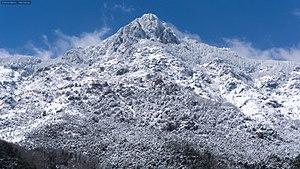
Le sommet du San Petrone (versant oriental depuis la commune de Nocario (hameau de Nucariu) sous la neige (22 mars 2018).
Nocario est une commune française située dans la circonscription départementale de la Haute-Corse et le territoire de la collectivité de Corse. Le village appartient à la piève d'Orezza, en Castagniccia.